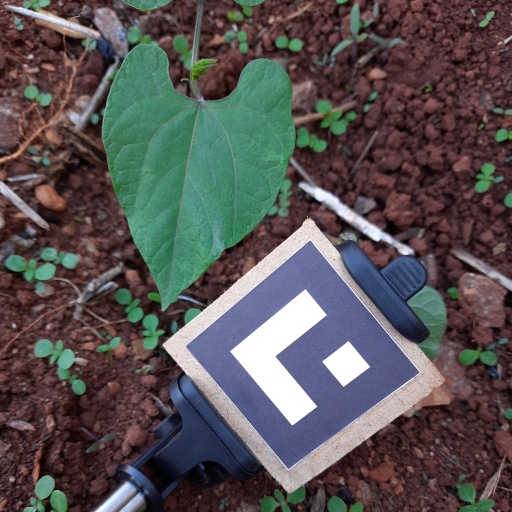
Observations: flat surface, no eating holes, under shade